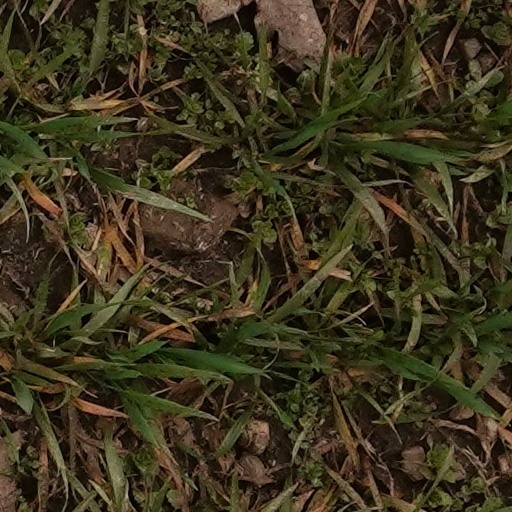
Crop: wheat